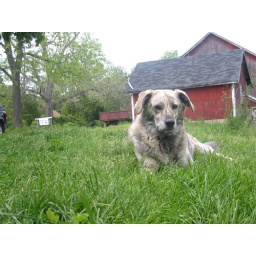
the official cow dog at bobolink. i adore her and love her expression in this photo.